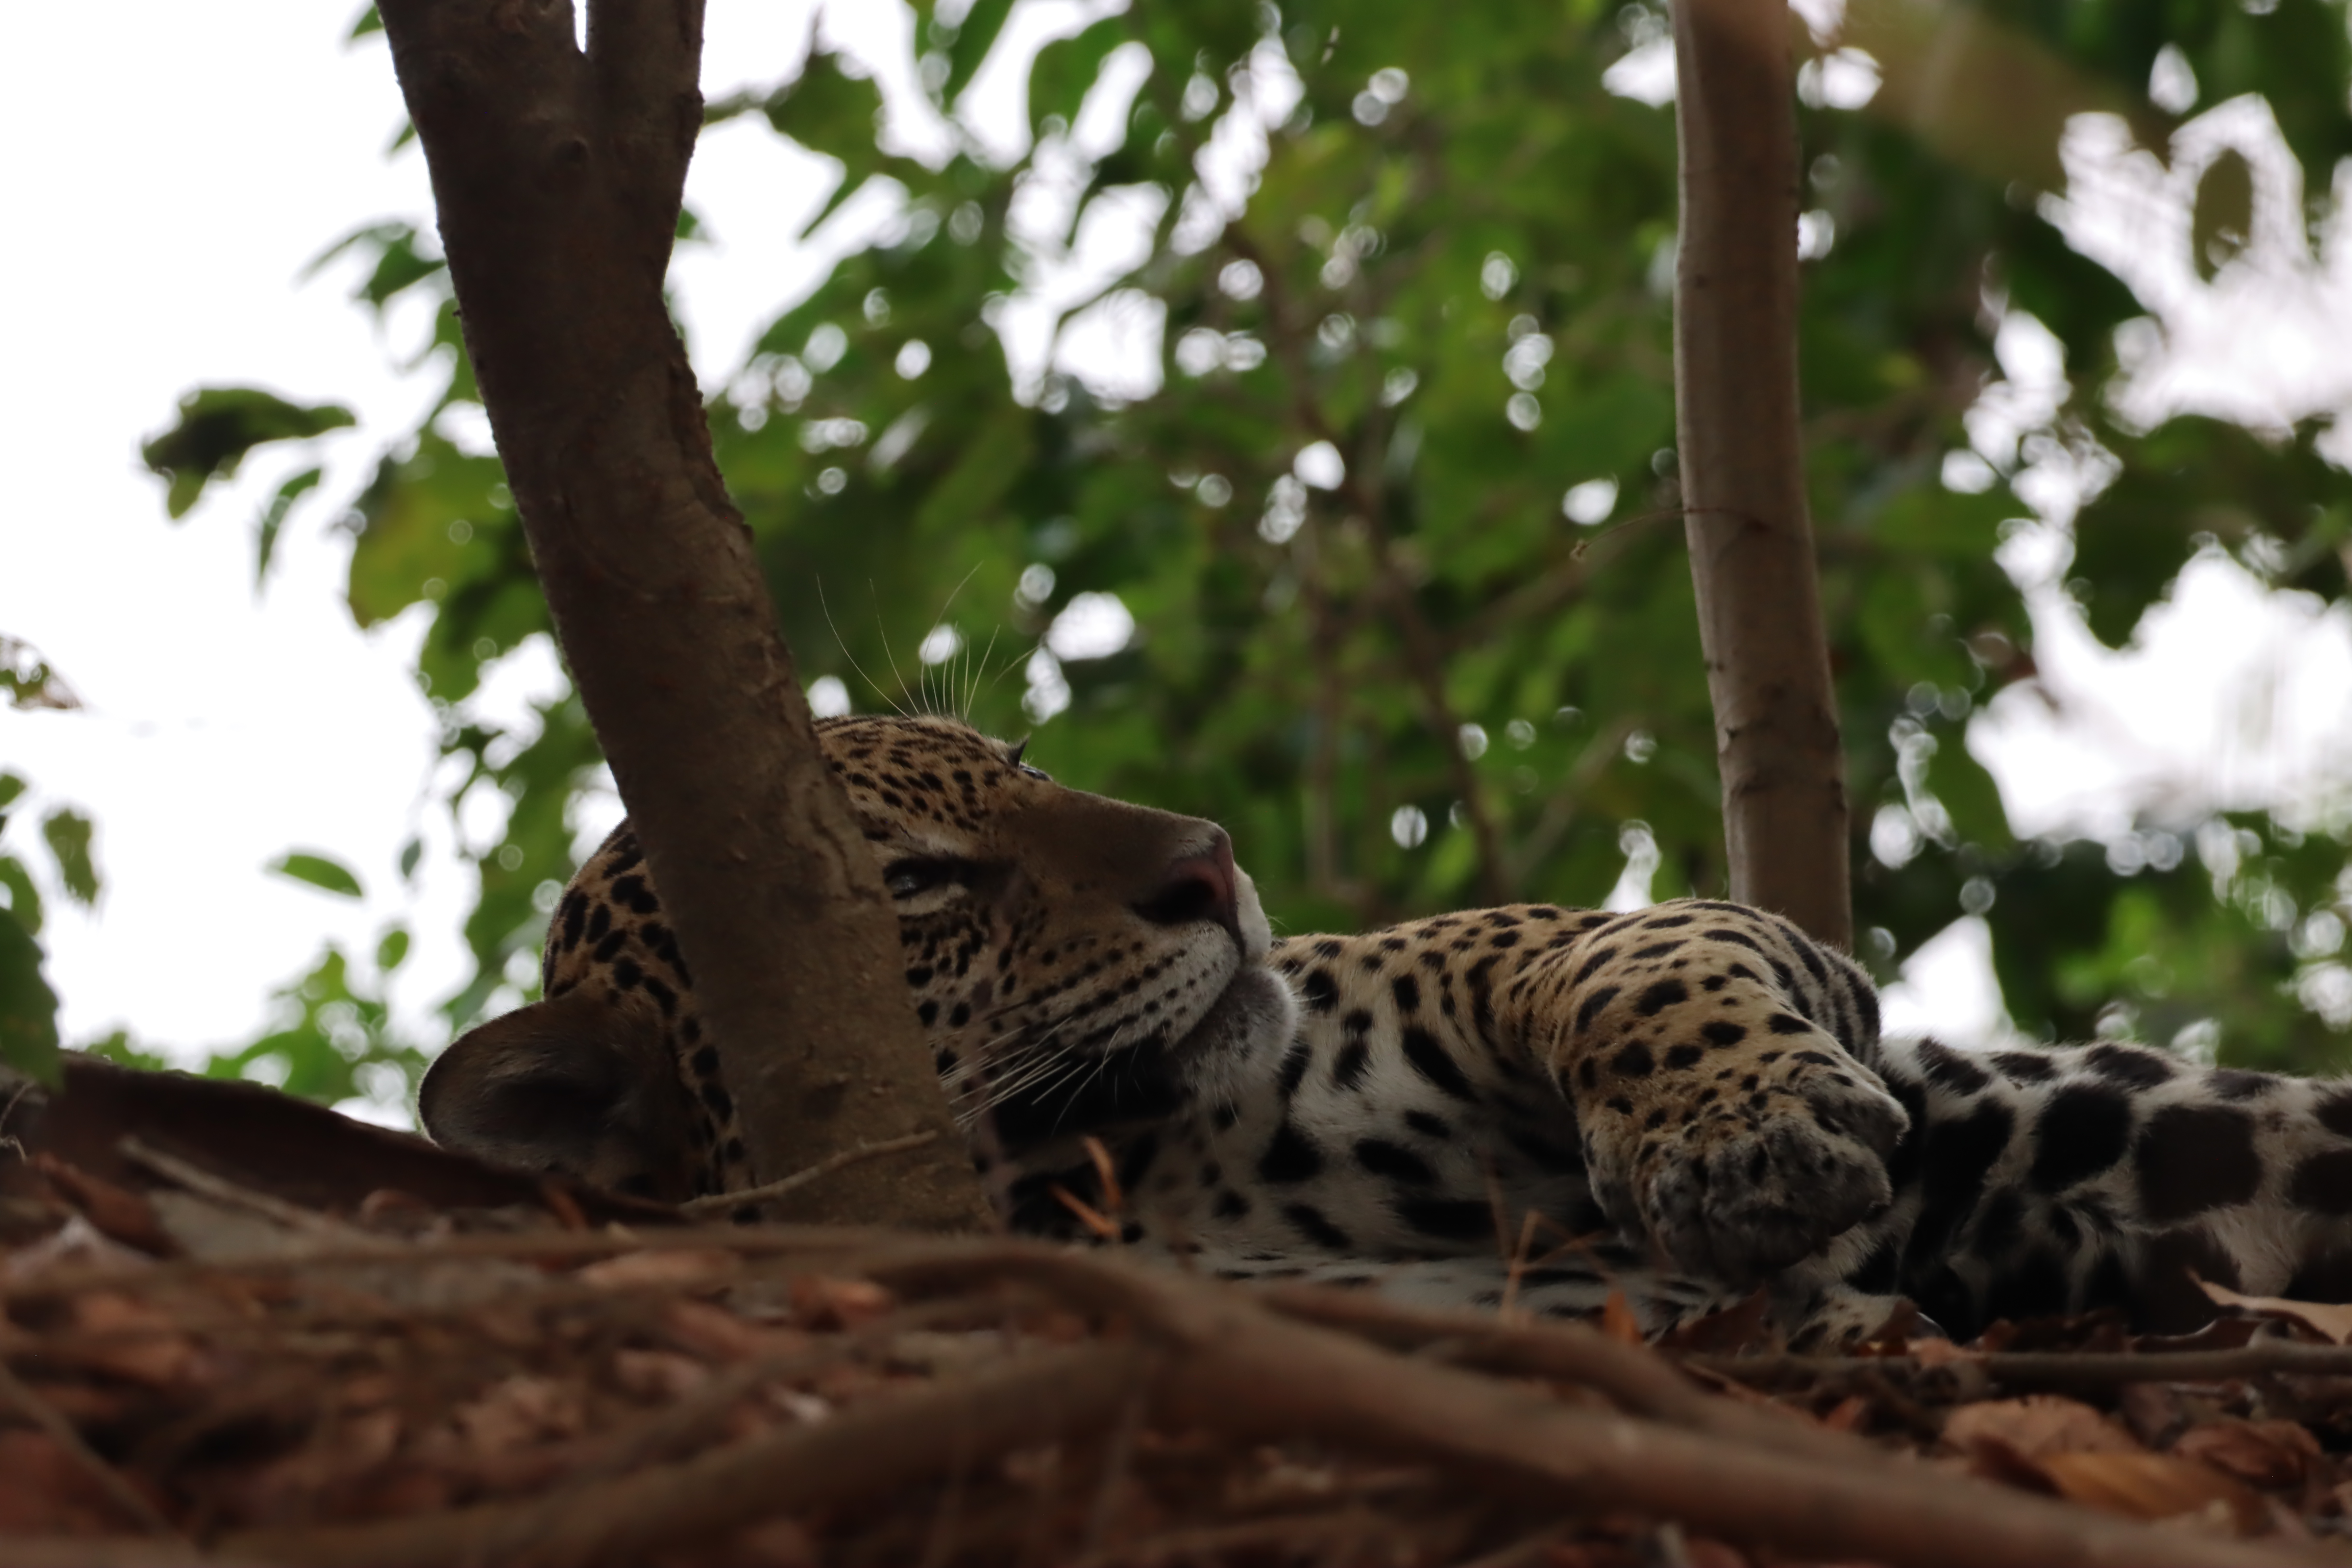
Jaguar: Apeiara